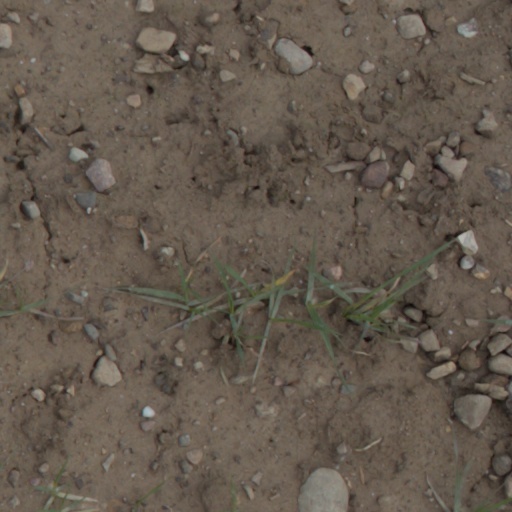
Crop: wheat